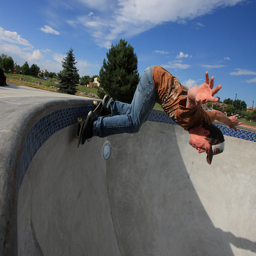
A person on a skateboard does a trick in a bowl.
A man riding a skateboard in a dry pool.
A skateboarder is going down a cement bowl.
The skateboarder extends his hands while riding along the edge of a half pipe.
A stunt skate boarder is performing stunt on a ramp of a skate park.